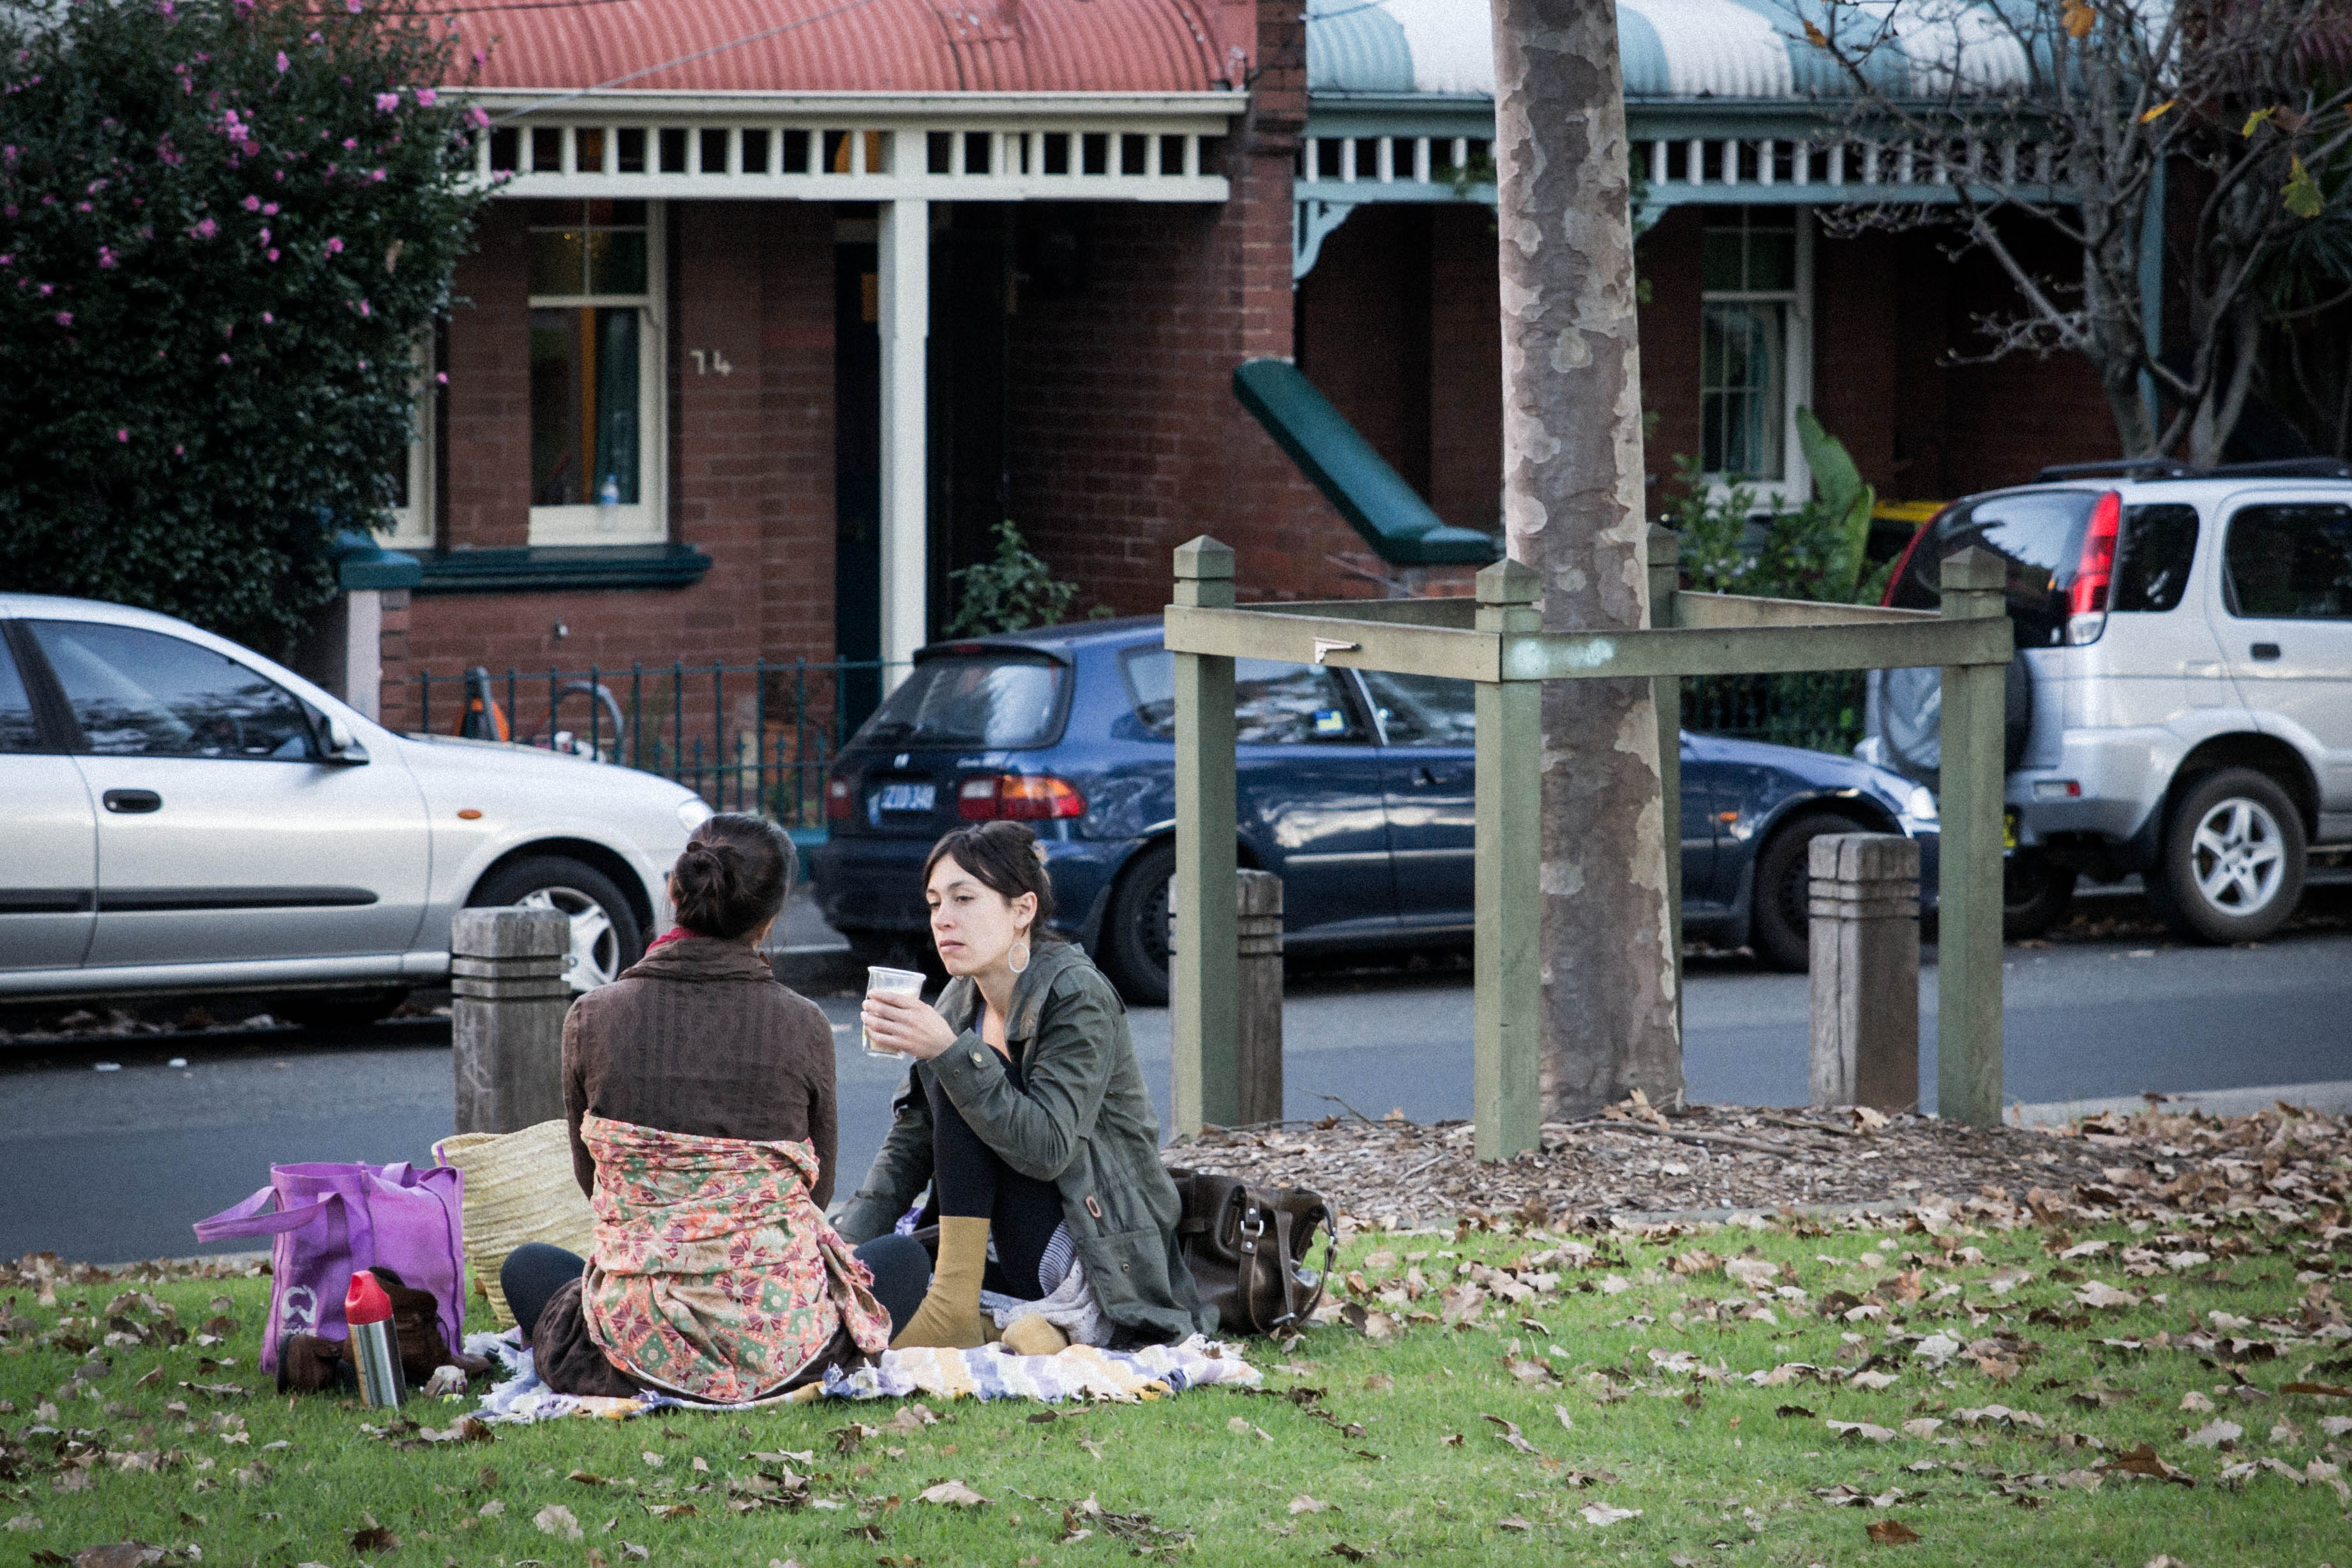
home, community